Starship Troopers: Invasion

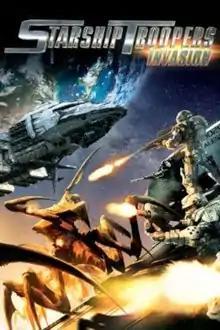
Official DVD cover

is a 2012 adult animated military science fiction horror film directed by Shinji Aramaki. It is the fourth installment of the "Starship Troopers" franchise. The film was released in Japan on July 21, 2012, and in North America on August 28, 2012, as a direct-to-video title.